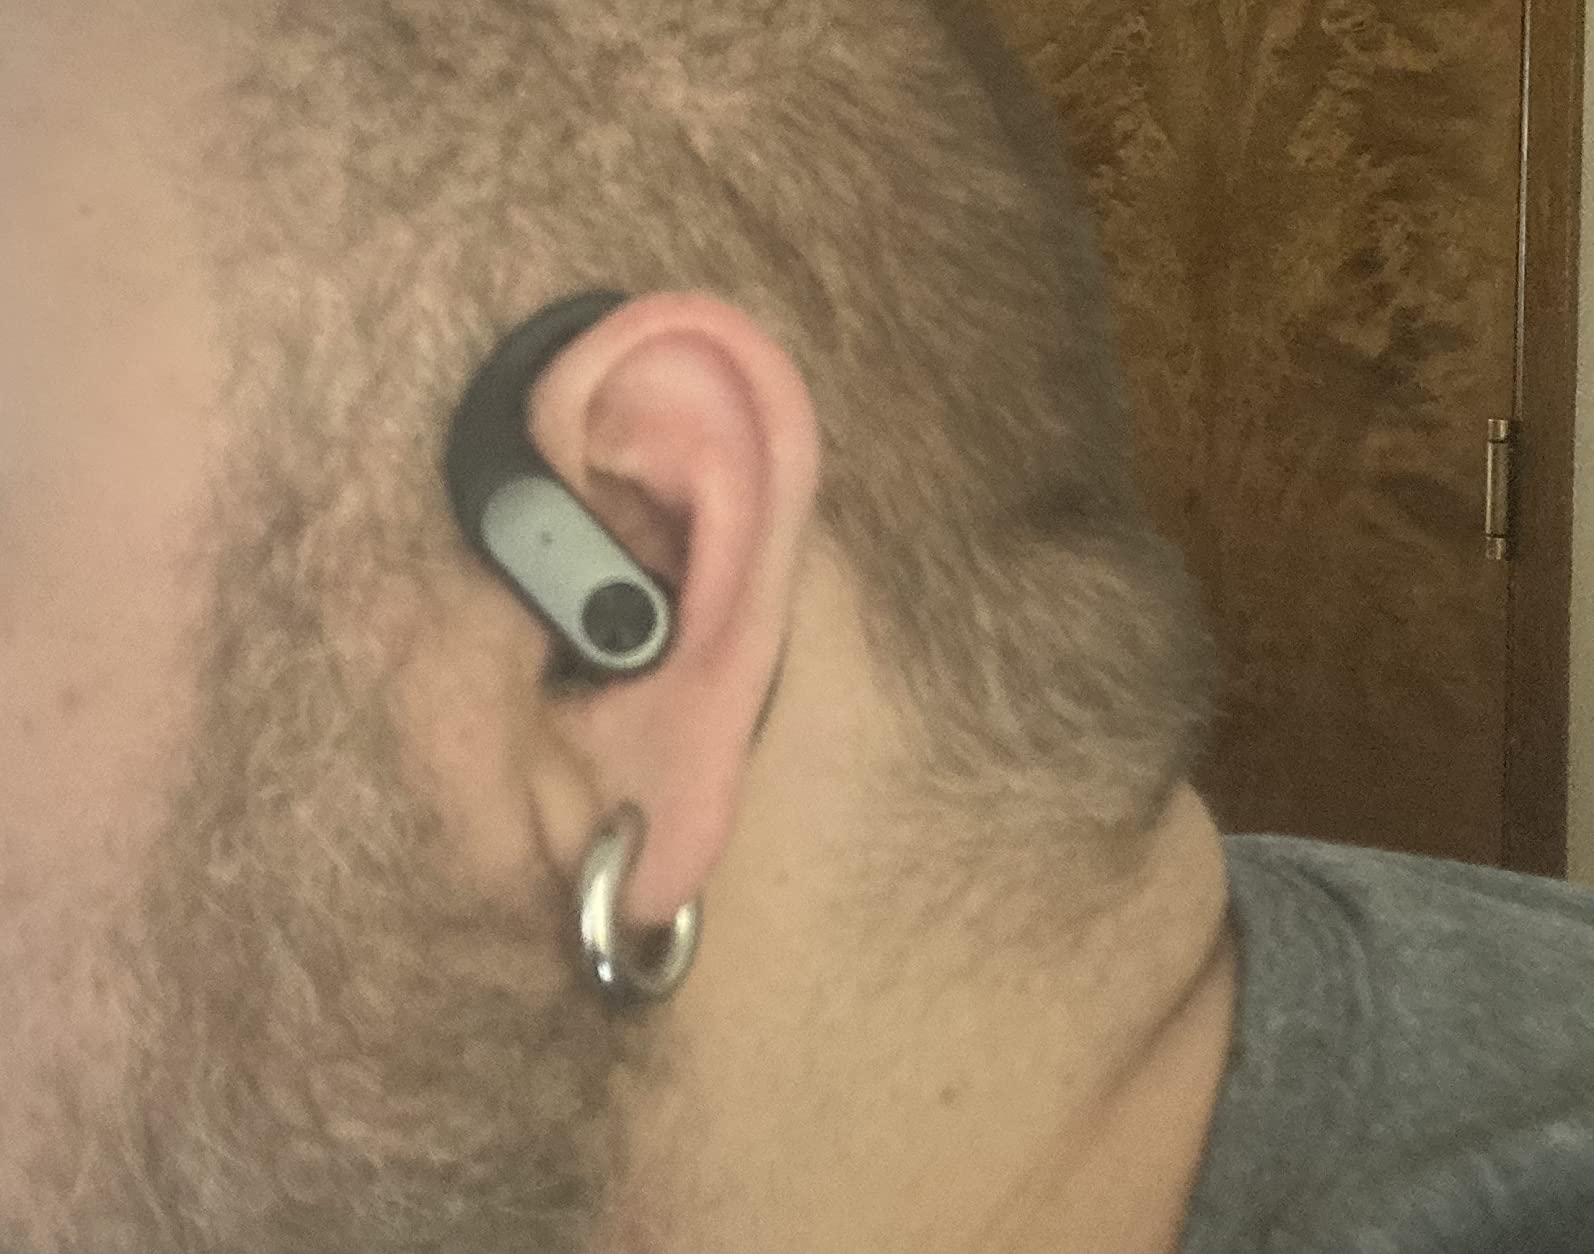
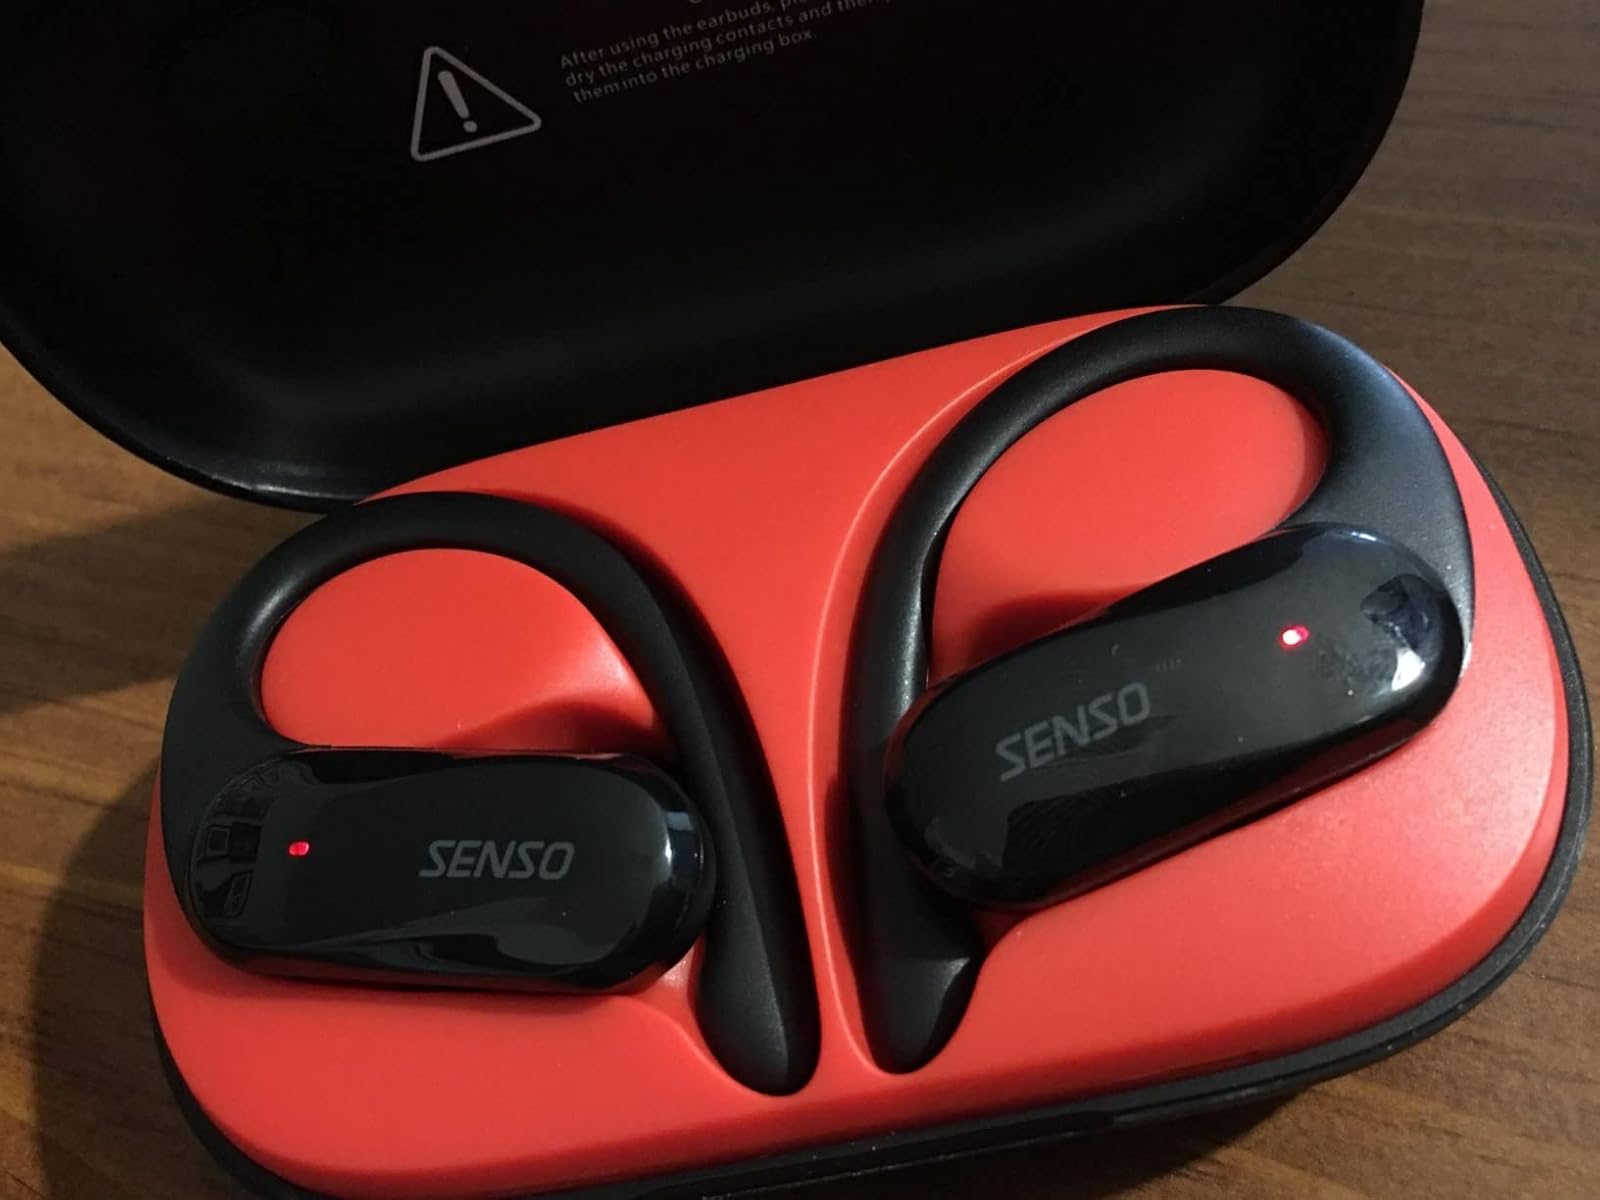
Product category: earbuds
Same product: no